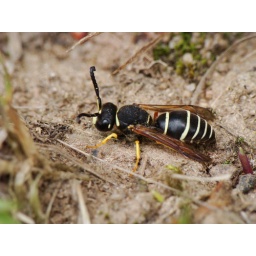
The male fen mason wasp differs from the female by his yellower legs and the prominent white face.